S. Somasegar

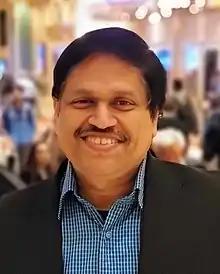
Somasegar in 2019

Sivaramakichenane Somasegar is an Indian-American technology business executive in the Greater Seattle Area. He is a Managing Director at Madrona Venture Group, a venture capital firm based in Seattle. Somasegar joined Madrona in November 2015 after a 27-year career at Microsoft, where he most recently was corporate vice president of the developer division and overseeing the global distributed R&D centers at Microsoft.